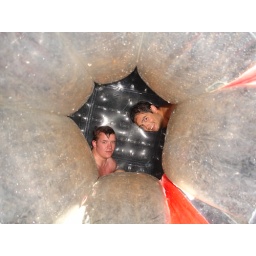
Me having just been rolled down a large hill in a giant inflatable ball filled with water! Awesome.